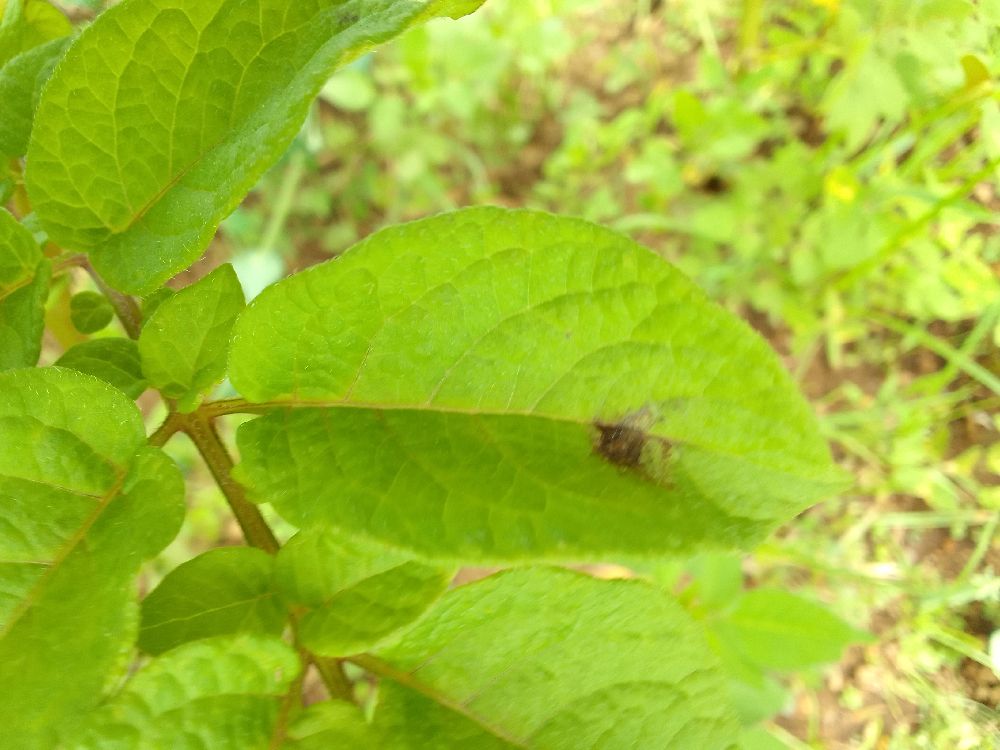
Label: Late blight